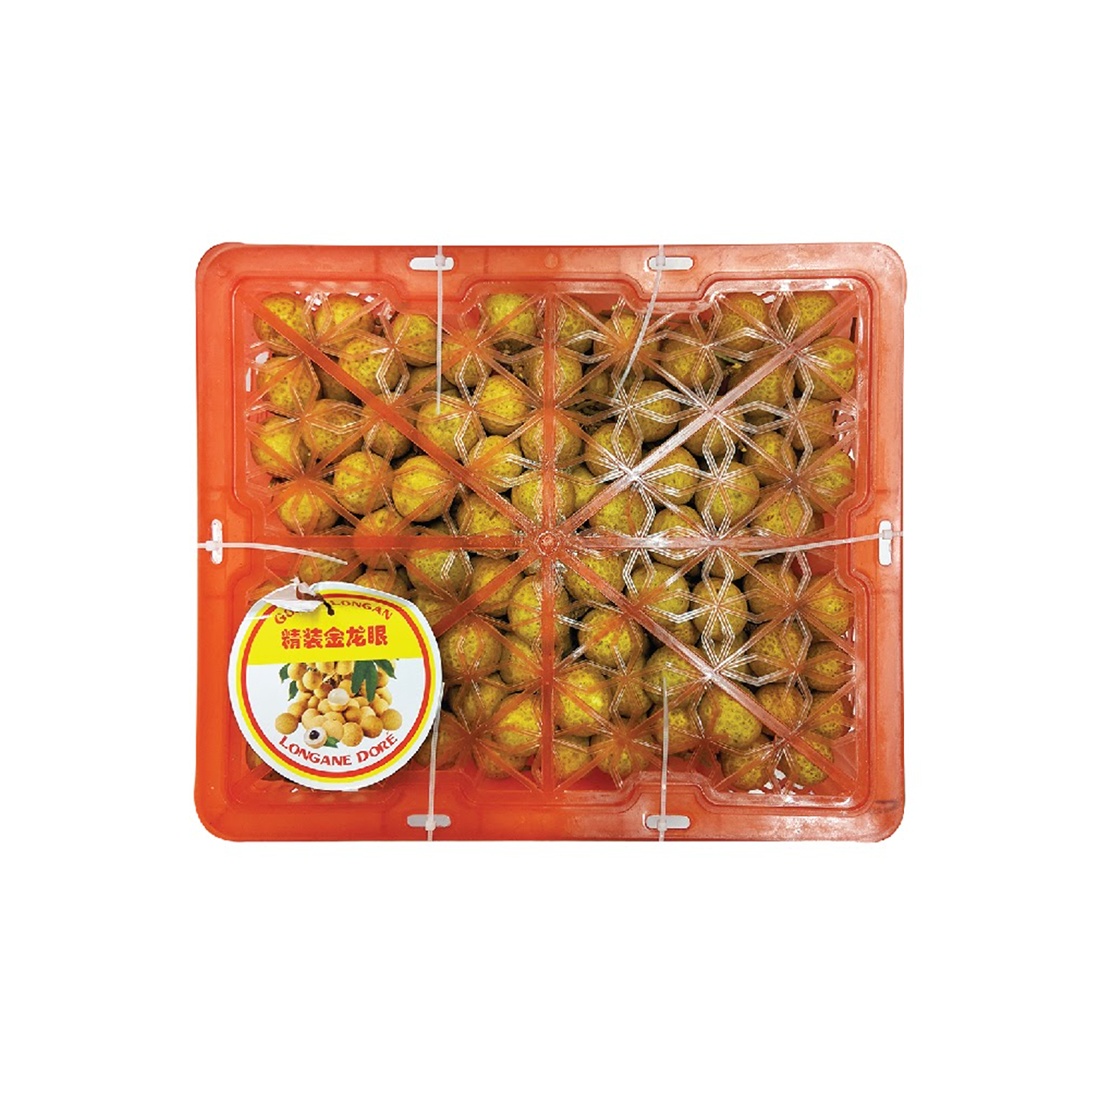
Golden Longan In Box
Brand: Al Premium Food Mart - Mississauga
禮盒裝龍眼
Category: Food, Beverages & Tobacco > Food Items > Fruits & Vegetables > Fresh & Frozen Fruits > Lychees